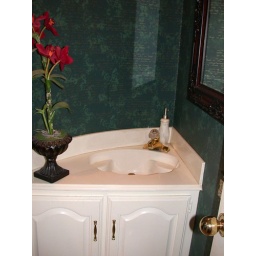
under stairs. good use of space. note curved wall and wall paper. sink is in corner. toilet is to left.